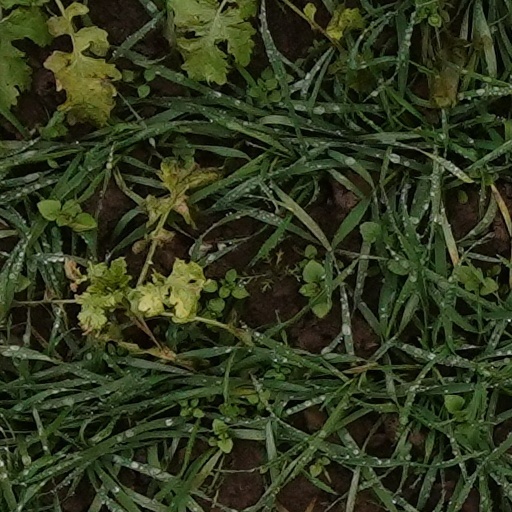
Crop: wheat